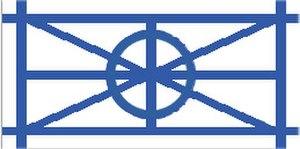
Drapeau (non-officiel) des Valaques grecs du Pinde
Le terme « Macédoine » est un toponyme aux multiples sens qui ont évolué au fil du temps, et qui concernent des zones pouvant soit être différentes géographiquement, politiquement, historiquement, linguistiquement et démographiquement, soit se recouper en partie. Les divers groupes ethniques qui habitent la zone ont nommé de la même manière des entités diverses et des formes différentes d'une unique entité, ce qui entraîne des problèmes de confusion aussi bien pour ses habitants que pour les étrangers.
Le nom de la Macédoine et sa revendication par deux peuples différents, les Grecs et les Macédoniens slaves, sont à l'origine d'un débat identitaire dans cette région des Balkans depuis la fin du XXᵉ siècle.